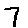
Label: 7